Constance, Duchess of Wodzisław

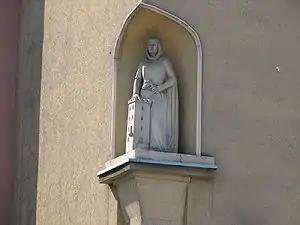
Statue of Duchess Constance of Wodzisław, situated in a corner of the local market.

Constance (died 1351) was a Polish princess from the House of Piast and sovereign Duchess of Wodzisław Śląski from 1324 until her death.